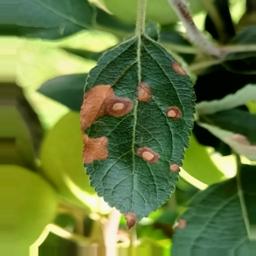
Label: Alternaria